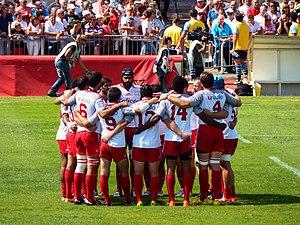
La saison 2015-2016 de l'Union sportive dacquoise est la douzième saison du club landais en seconde division du championnat de France, la septième consécutive depuis son retour au sein de l'antichambre de l'élite du rugby à XV français.